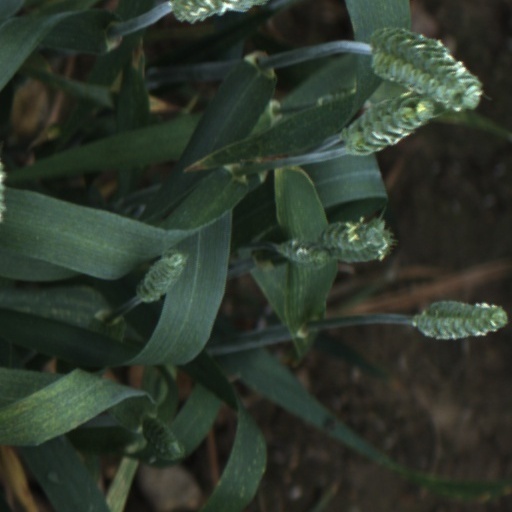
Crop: wheat